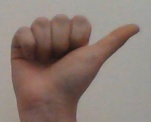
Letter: dhad